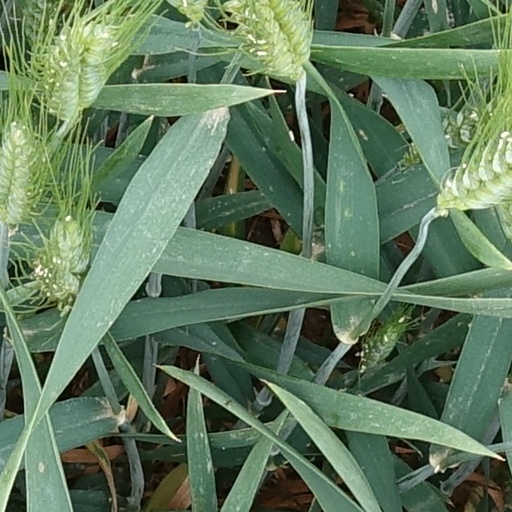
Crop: wheat